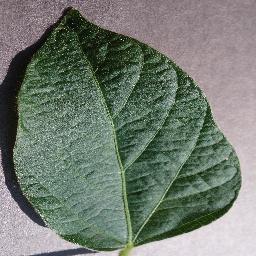
Label: Soybean___healthy